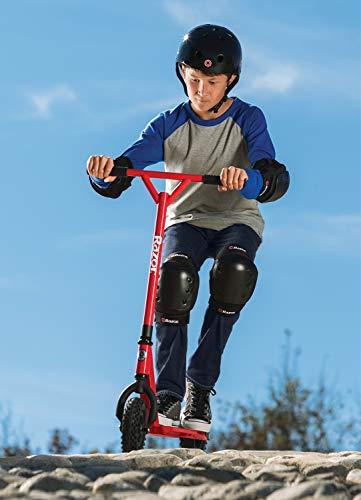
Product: Razor Pro RDS Dirt Scooter
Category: Sports & Outdoors | Outdoor Recreation | Skates, Skateboards & Scooters | Scooters & Equipment | Scooters | Kick Scooters
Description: The scooter is no longer restricted to pavement.
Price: $137.51
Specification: Product Dimensions:         34.1 x 34.2 x 20 inches    |Shipping Weight: 14.4 pounds (View shipping rates and policies)|ASIN: B07QBGP8V6|Item model number: 13018185|    #52    in Kick Scooters